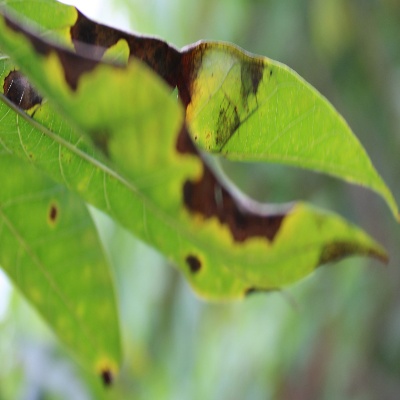
Crop: Cassava
Condition: brown spot